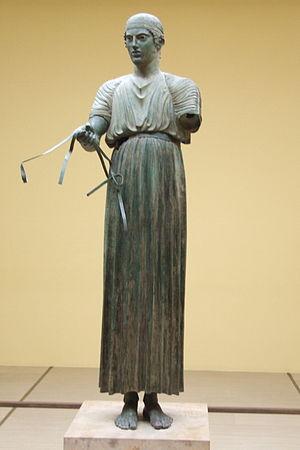
Pour les anciens, la sculpture de la seconde moitié du Vᵉ siècle av. J.-C., dit aussi le siècle de Périclès, est dominée par deux sculpteurs de renom, Polyclète et Phidias. Le premier atteignit le sommet de l'art équilibré et rationnel propre à sa génération en fondant sur un système de rapports mathématiques les proportions idéales du corps humain qu'il consigna dans un ouvrage : le Canon, et son école assura la diffusion de ses formules. Le second par le prestige d'Athènes, la célébrité et l'influence du Parthénon et en général des monuments construits sur l'Acropole de 447 à 404 av. J.-C. Ils sont les représentants majeurs de ce que l'on appelle le premier classicisme, entre 480 et 370 av. J.-C., période elle-même découpée en plusieurs styles.
Le style sévère ou premier classicisme est le style dominant dans la sculpture grecque au début du Vᵉ siècle av. J.-C., entre 490 et 450 environ. Il marque la rupture avec les formes canoniques de l'art archaïque et la transition vers le vocabulaire considérablement élargi du second classicisme de la deuxième moitié du Vᵉ siècle av. J.-C. : la signification morale de l'image divine et le langage symbolique de la mythologie se renouvellent.
L'Aurige est un film grec réalisé par Aléxis Damianós et sorti en 1995.
Delphes est le site d'un sanctuaire panhellénique, situé au pied du mont Parnasse, en Phocide, où parle l'oracle d'Apollon à travers sa prophétesse, la Pythie qui était assise dans une salle du temple d’Apollon et parlait au nom du dieu. Elle répondait aux questions qui lui étaient posées ; ces réponses étaient aussitôt traduites en phrases par des prêtres. Delphes abrite également l'Omphalos ou « nombril du monde ». Investie d'une signification sacrée, le sanctuaire est, du VIᵉ au IVᵉ siècle av. J.-C., le véritable centre et le symbole de l'unité du monde grec. Les sanctuaires panhelléniques sont des complexes architecturaux extérieurs aux cités. Ils constituent les seuls lieux où tous les anciens Grecs, et certains barbares prennent part à des célébrations religieuses communes.